Eye bolt

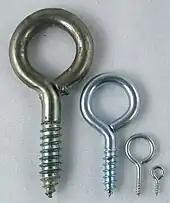
Screw eyes

Screw eyes are a screw with a loop on one end and threads on the other end. Screw eyes are commonly used to attach cables to objects, for instance attaching a string to the back of a painting to allow the painting to hang from a nail on a wall. Long-shanked screw eyes are termed 'vine eyes' and are used to attach support wires to wooden fence posts when growing soft fruit or grape vines, the plants then being tied to the wires.